Montargull (Artesa de Segre)

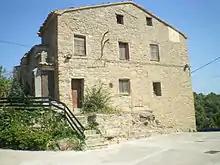
School of Montargull

The schoolf of Montgargull, known at the village by "l'estudi" (the study place), is located at a building with a carved stone in the front wall were "1635" can be read. It is a two-story building with stone walls. At the ground floor there is the classroom, where classes were held for children in primary school age. The first floor is where the teacher lived. The school was closed following the concentration policy promoted by Francoist Spain at the beginning of the 60s. Nowadays the building is used for social gatherings of the village.